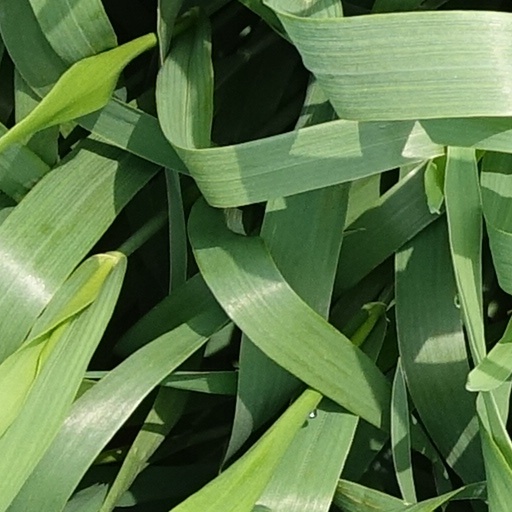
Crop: wheat